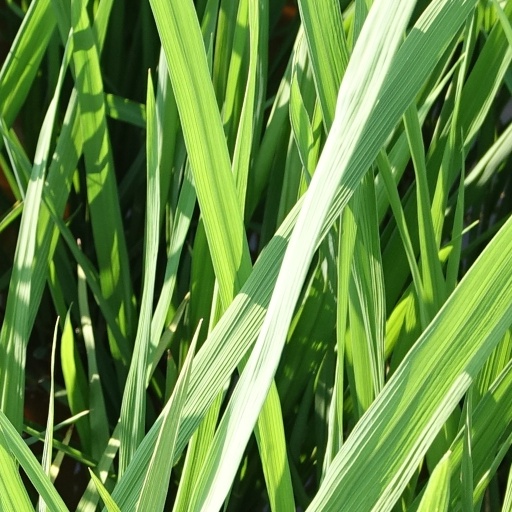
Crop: rice